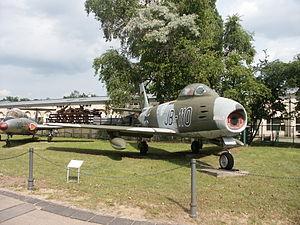
Le Canadair Sabre était un chasseur de jour produit sous licence par Canadair. Dérivé du chasseur américain F-86 Sabre, initialement produit par North American, il fut produit jusqu'en 1958 et principalement utilisé par la Royal Canadian Air Force jusqu'à son remplacement par le CF-104 Starfighter, en 1962.